Clarence River (New South Wales)

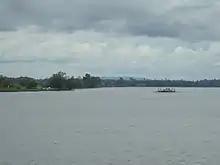
Southgate Ferry

The Indigenous Bundjalung people call the river "Boorimbah", while the coastal Yaygir people call it the "Ngunitiji". The Aboriginal people from the Tenterfield district used the word "neyand", meaning "top" as the name for the headwaters of the river.